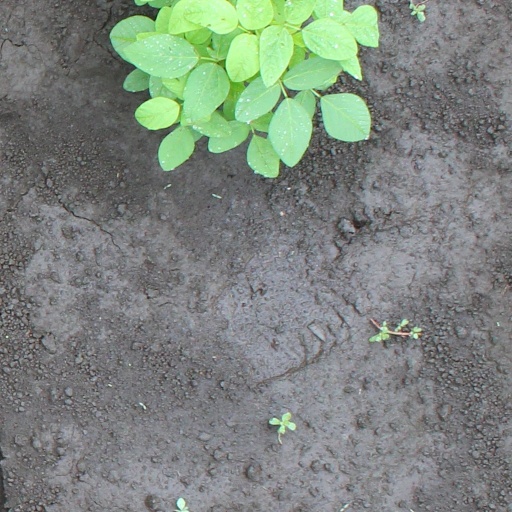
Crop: soybean